Queensbury, London

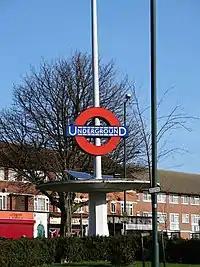
A classic London Underground roundel in the middle of the Queensbury Circle to indicate Queensbury station

Queensbury Circle Parade is a roundabout and shops located north west of Queensbury Station, along Honeypot Lane. Queensbury sub-post office is located here.